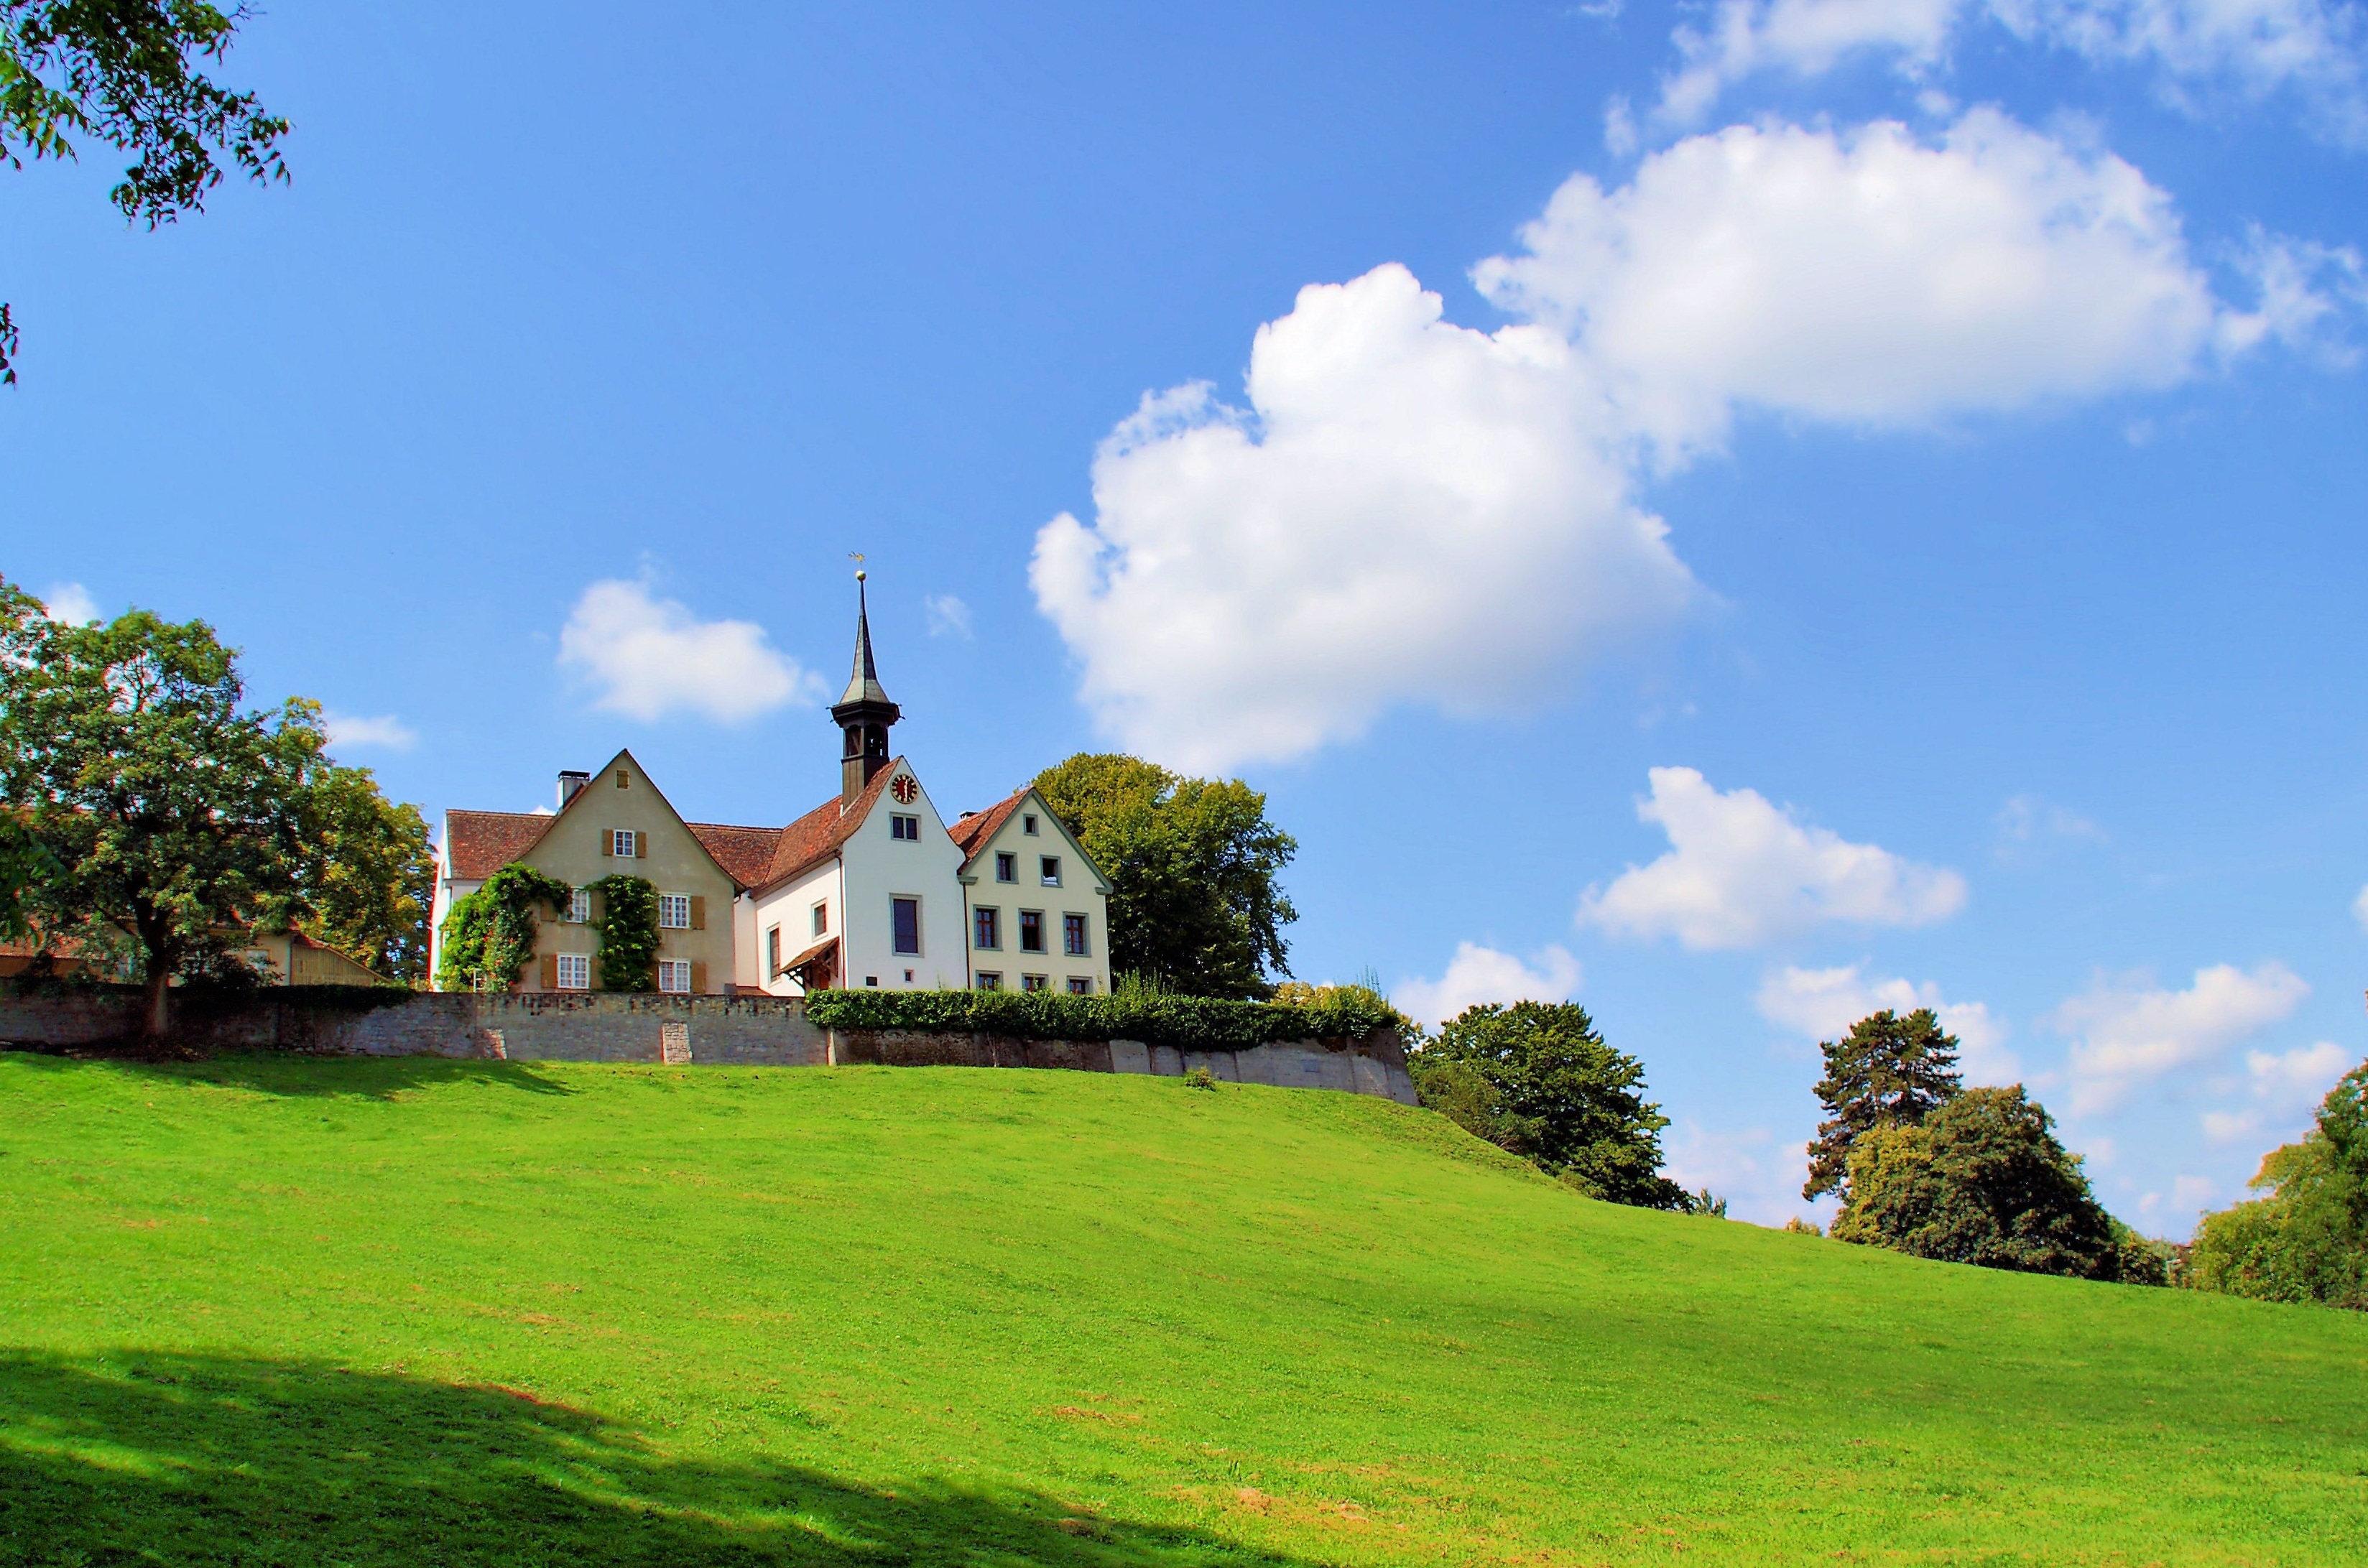
landscape, tree, grass, sky, lawn, meadow, hill, building, chateau, city, switzerland, estate, basel, rural area